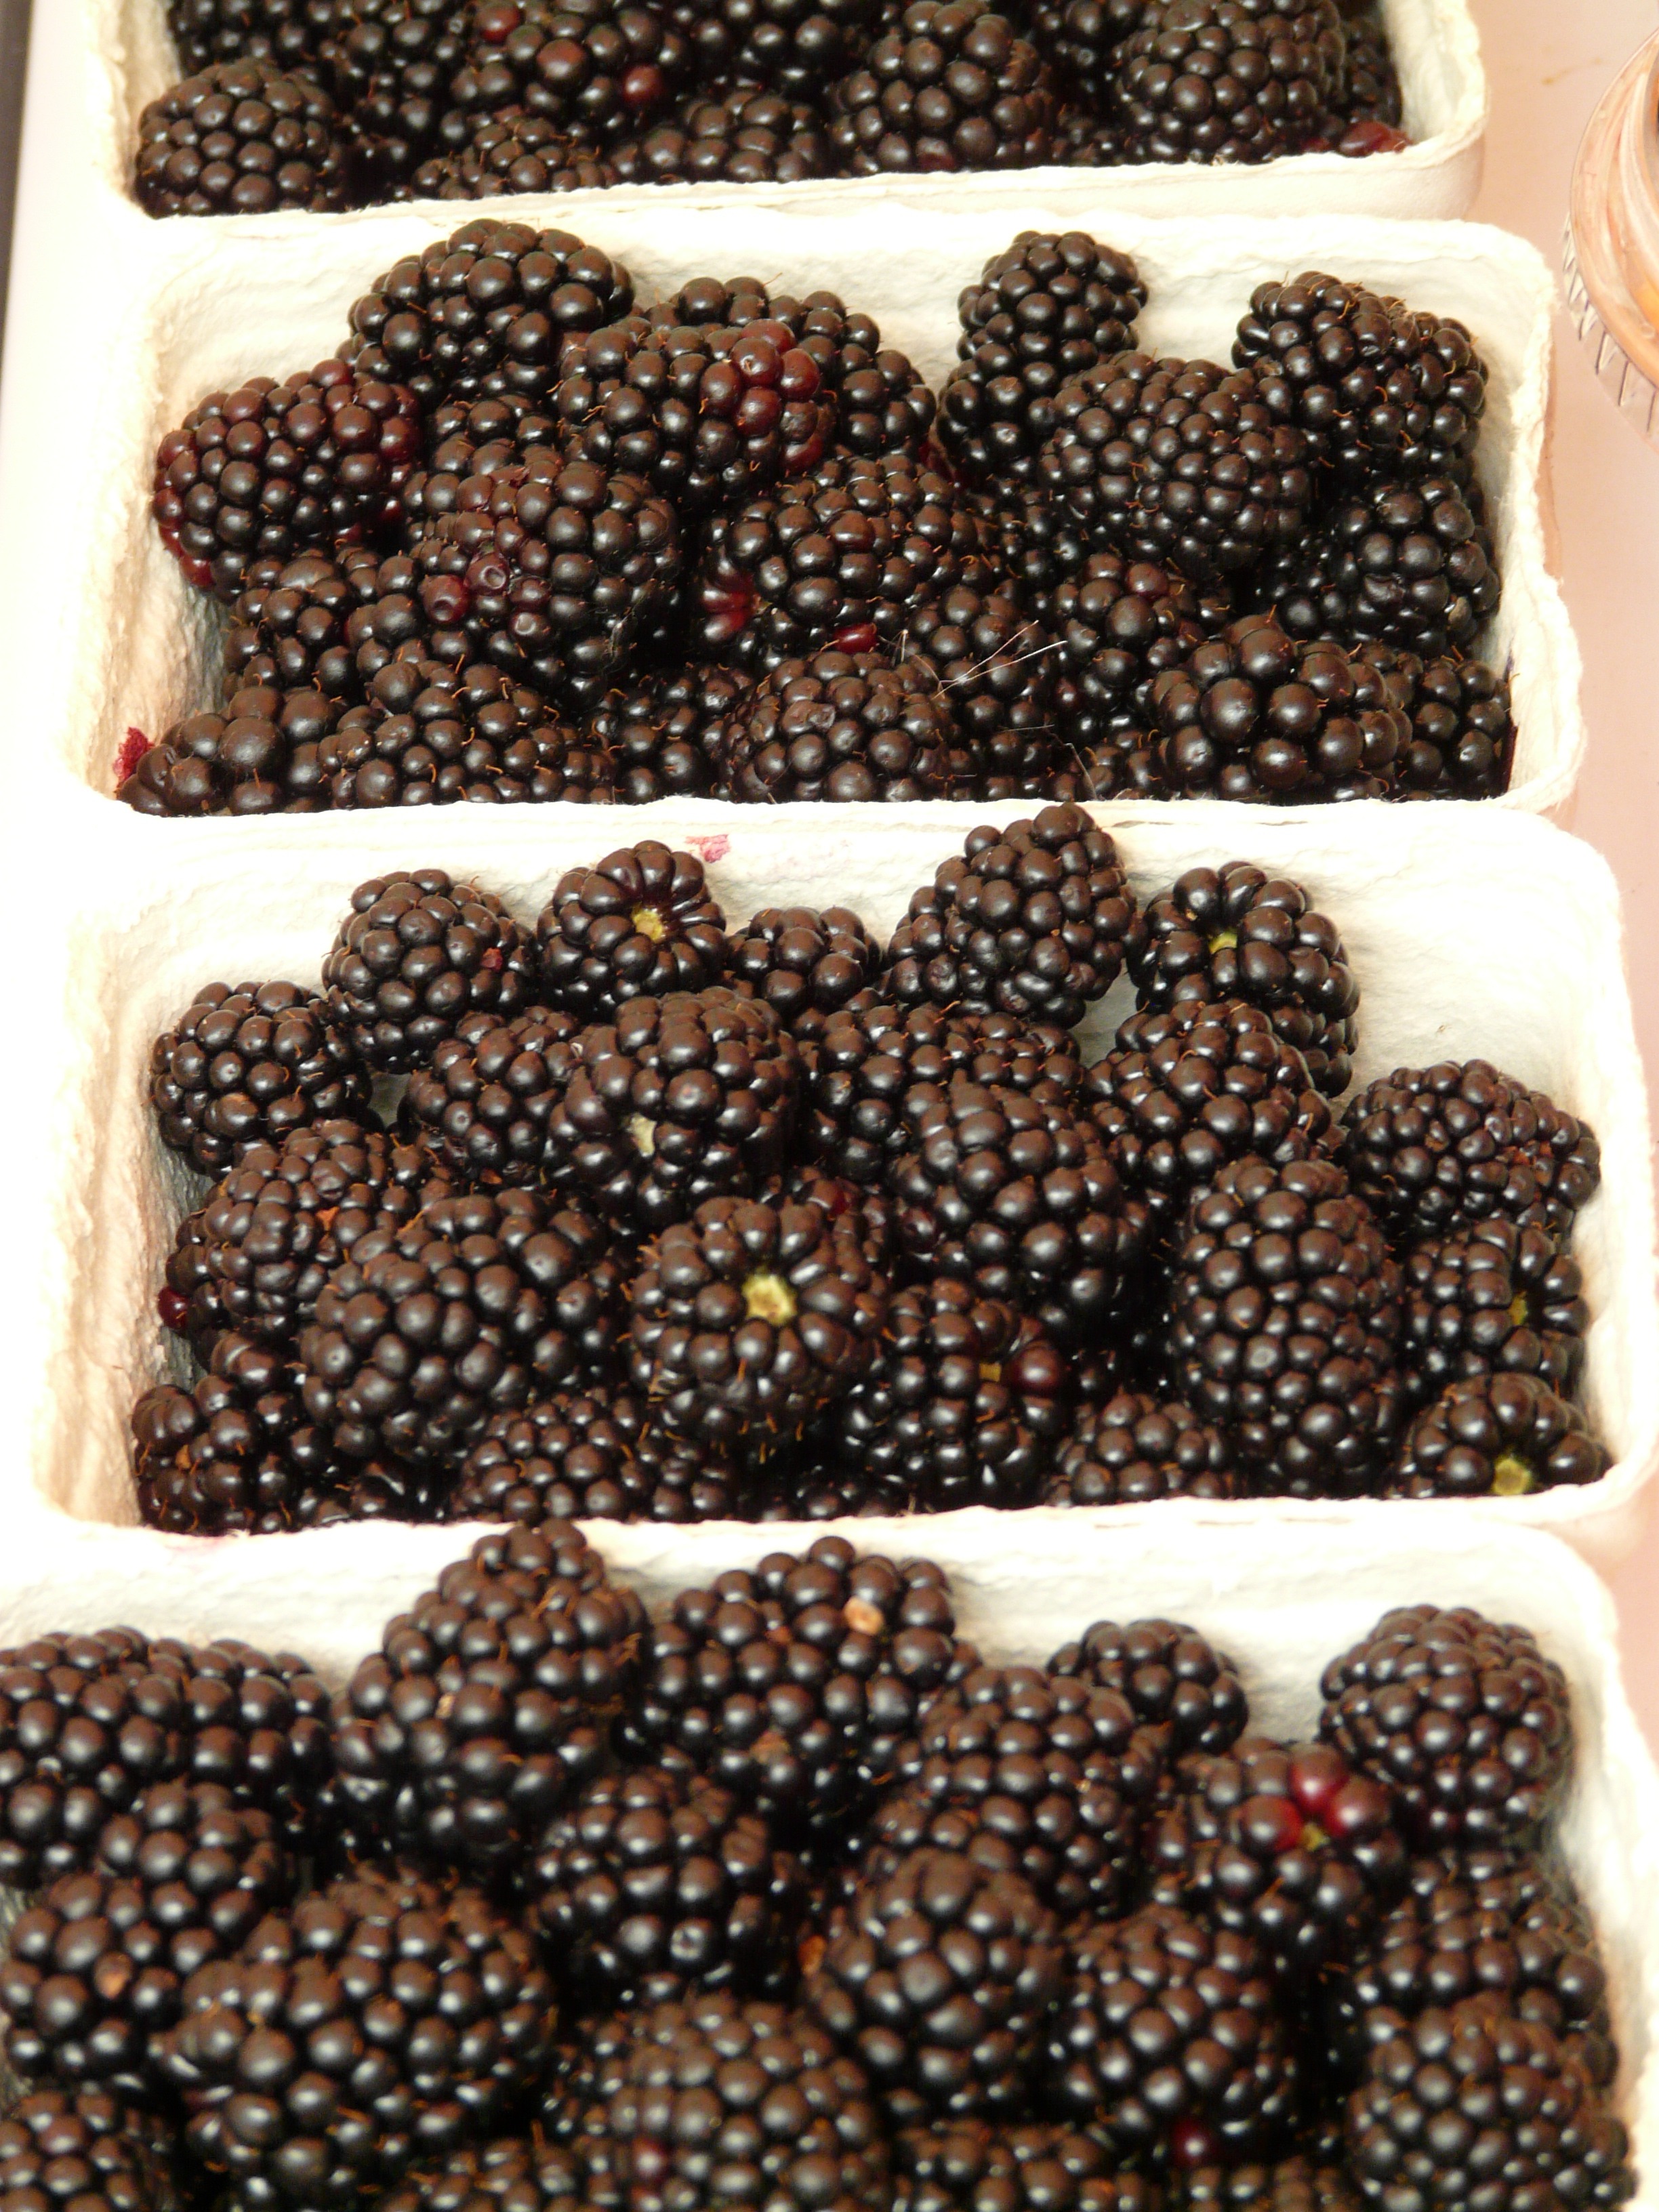
plant, fruit, berry, sweet, pattern, food, produce, market, black, delicious, blackberry, berries, blackberries, rubus sectio rubus